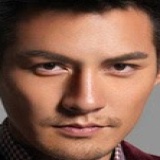
diễn viên Kiều Chấn Vũ